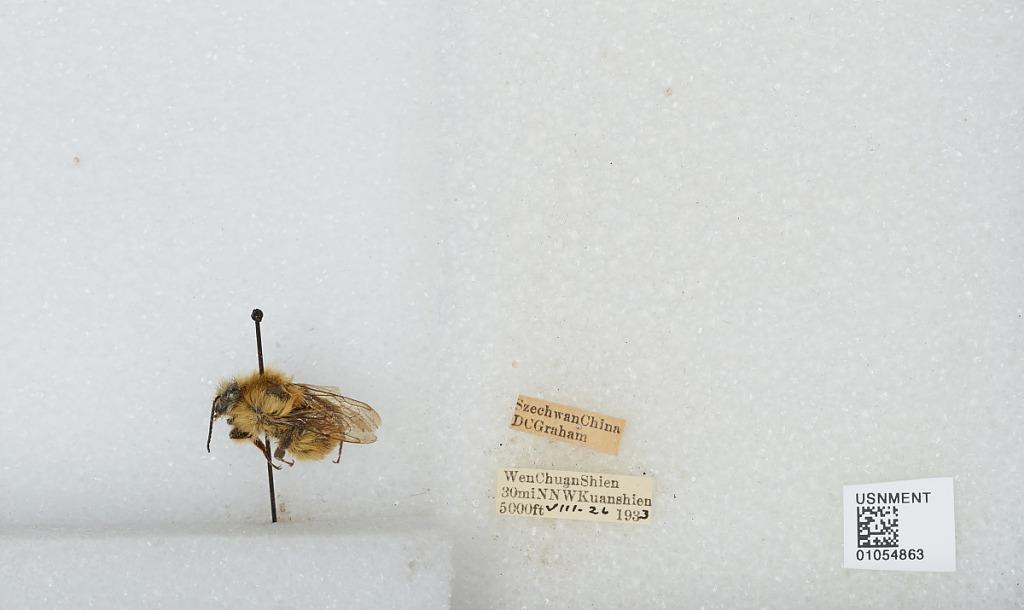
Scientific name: Bombus sp.
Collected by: D. Graham
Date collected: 1933-8-26
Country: China
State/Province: Sichuan
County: Wenchuan Xian
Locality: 30 miles NNW Kuanshien